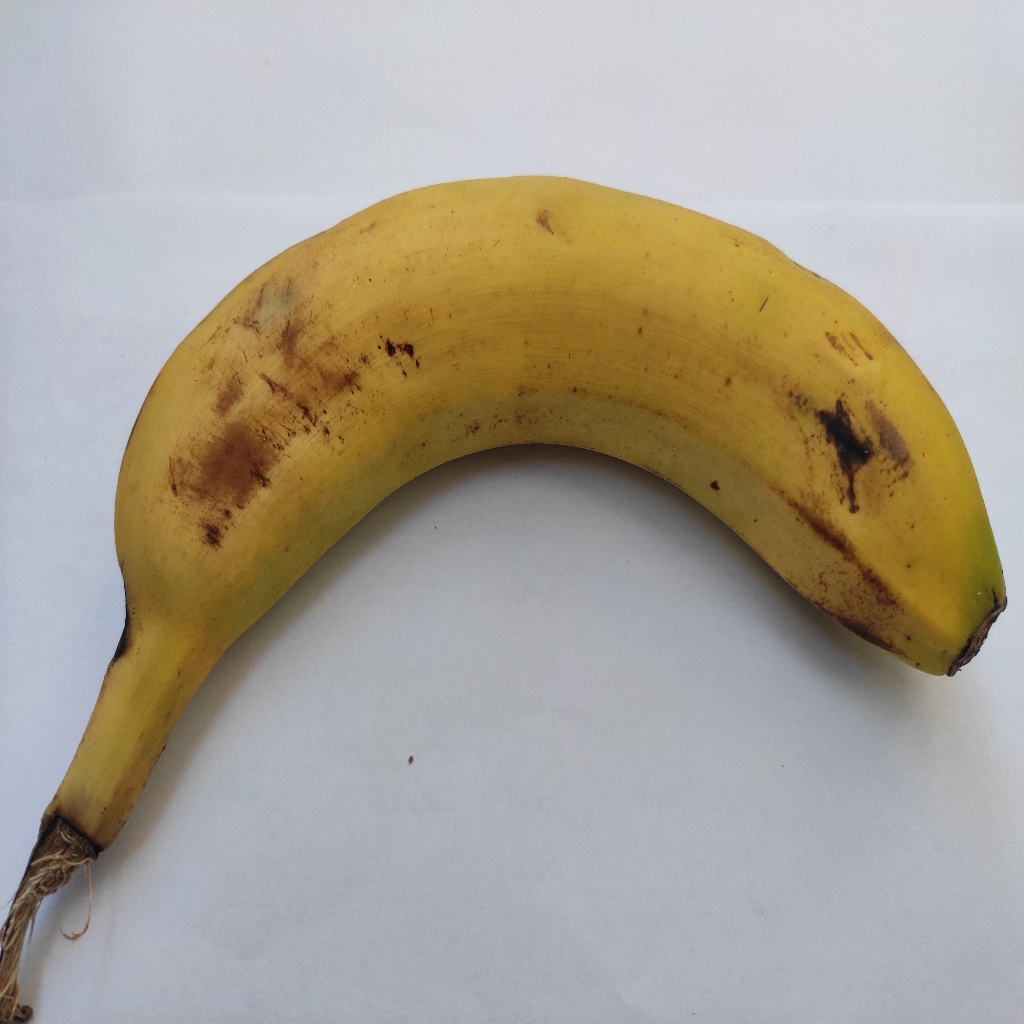
Crop: banana
Quality class: Class_B